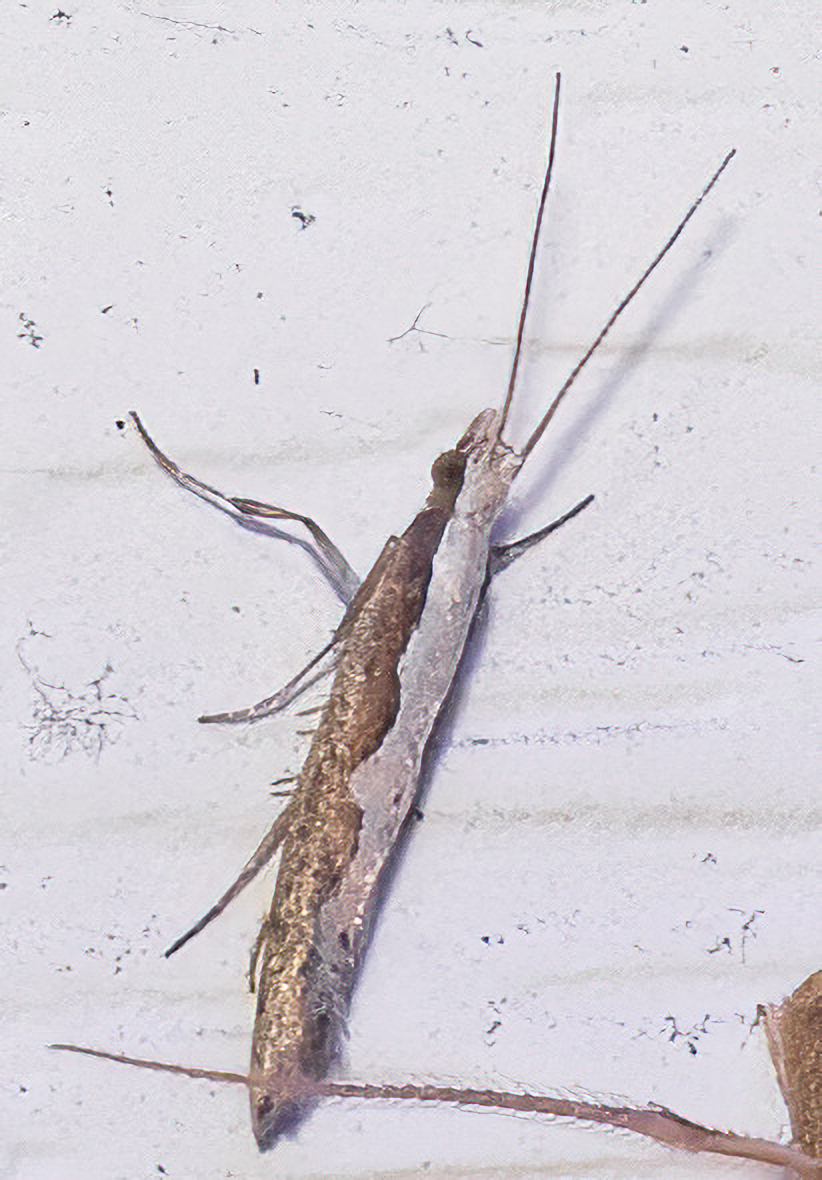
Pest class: diamondback_moth